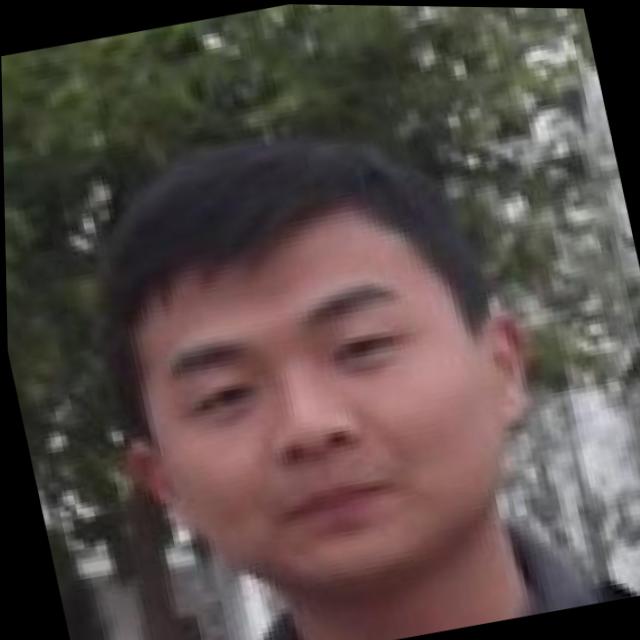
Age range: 21-44